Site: brandenburg
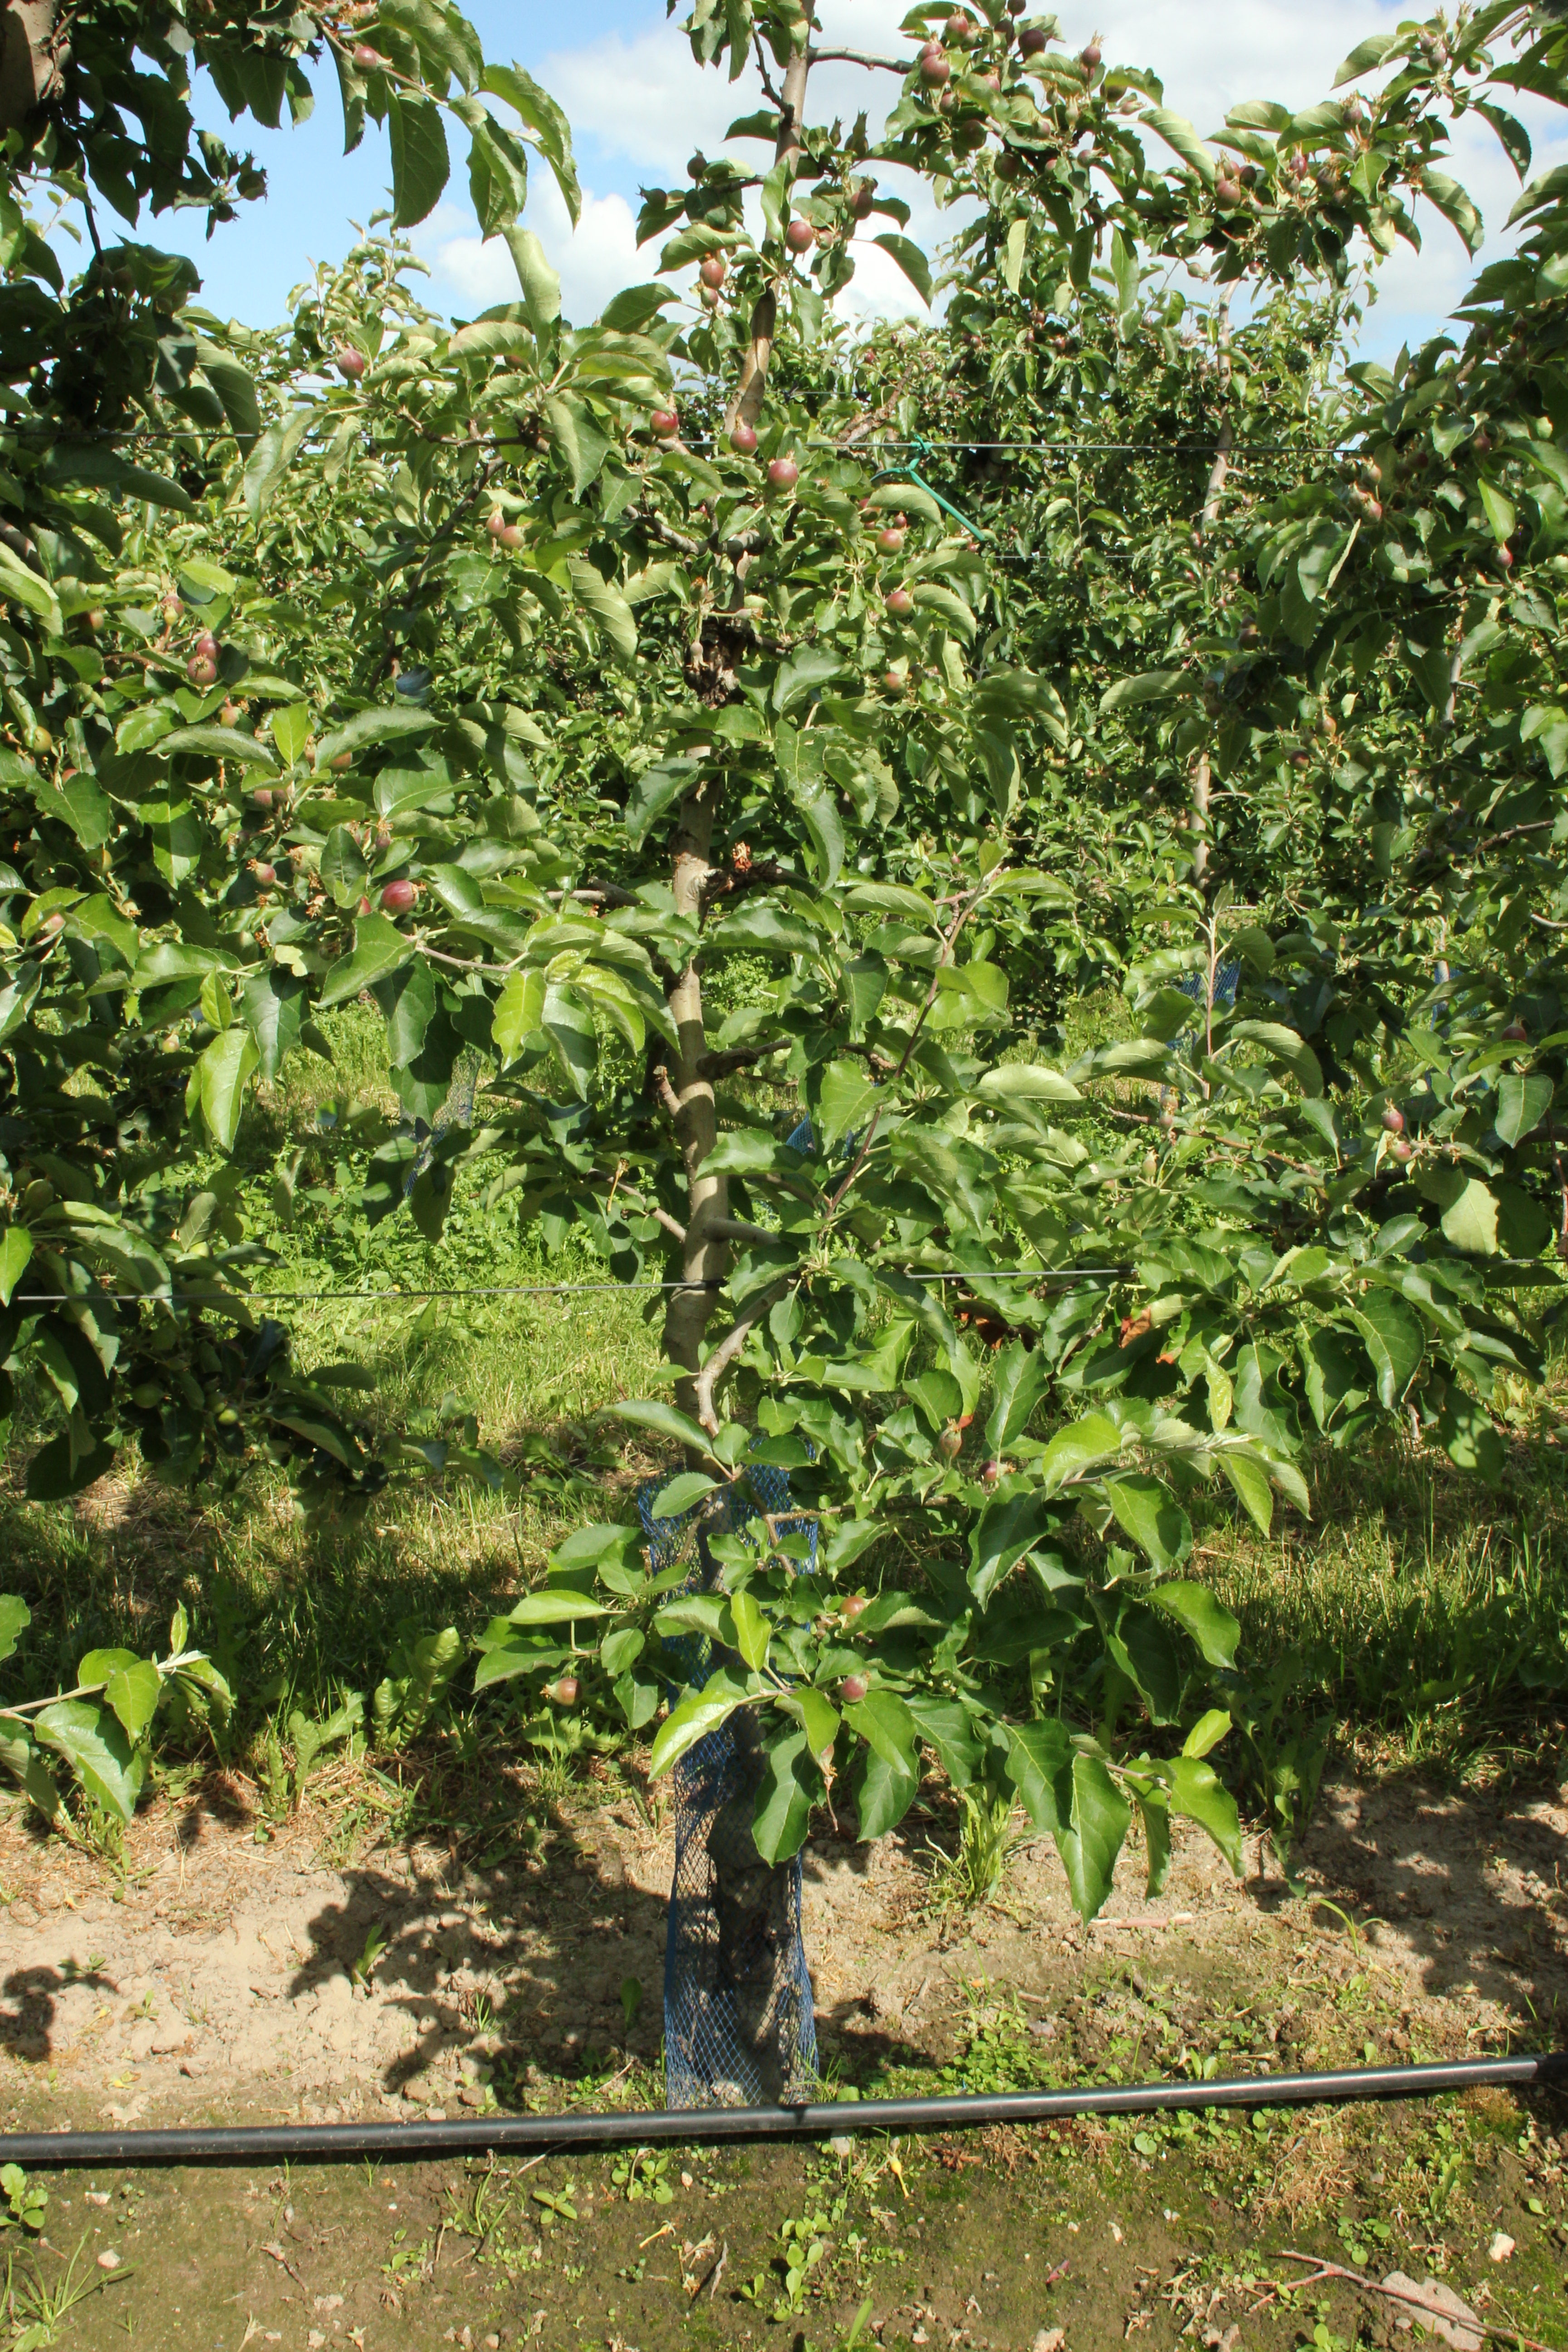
Growth stage (BBCH 72): Development of fruit